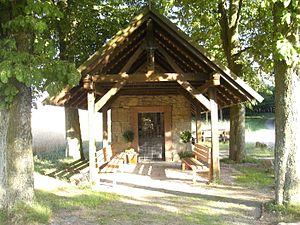
Fuchsstadt est une commune de Bavière, située dans l'arrondissement de Bad Kissingen, dans le district de Basse-Franconie.